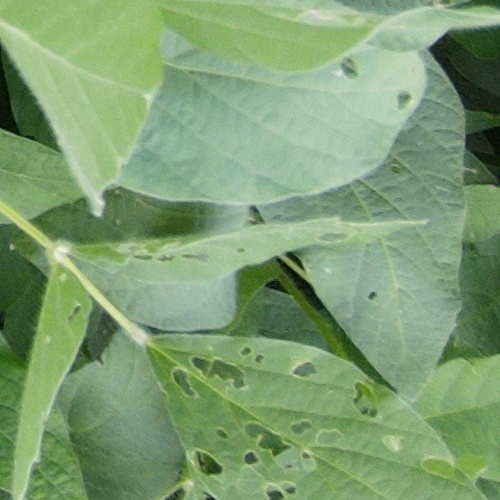
Label: Caterpillar